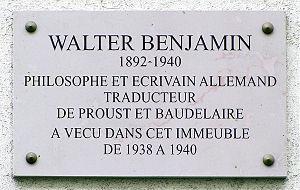
Walter Benjamin - Plaque commémorative, 10 rue Dombasle, 75015 Paris, France, posée en 2007 par Anne Hidalgo, adjointe au Maire de Paris. Walter Benjamin, philosophe et écrivain allemand, a vécu en ce lieu de 1938 à 1940, avant de fuir la Gestapo et de se suicider à Portbou (Espagne), proche de la frontière française.
Walter Benjamin [ˈvaltɐ ˈbɛnjamiːn] est un philosophe, historien de l'art, critique littéraire, critique d'art et traducteur allemand, né le 15 juillet 1892 à Berlin et mort le 26 septembre 1940 à Portbou.
La rue Dombasle est une voie du 15ᵉ arrondissement de Paris, en France.